Citizens Home station

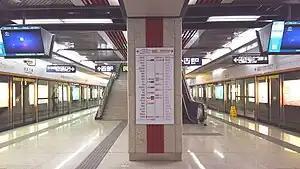

Citizens Home Station, is a station of Line 3 of Wuhan Metro. It entered revenue service on December 28, 2015. It is located in Jiang'an District. This station is near the Citizens Home of Wuhan.